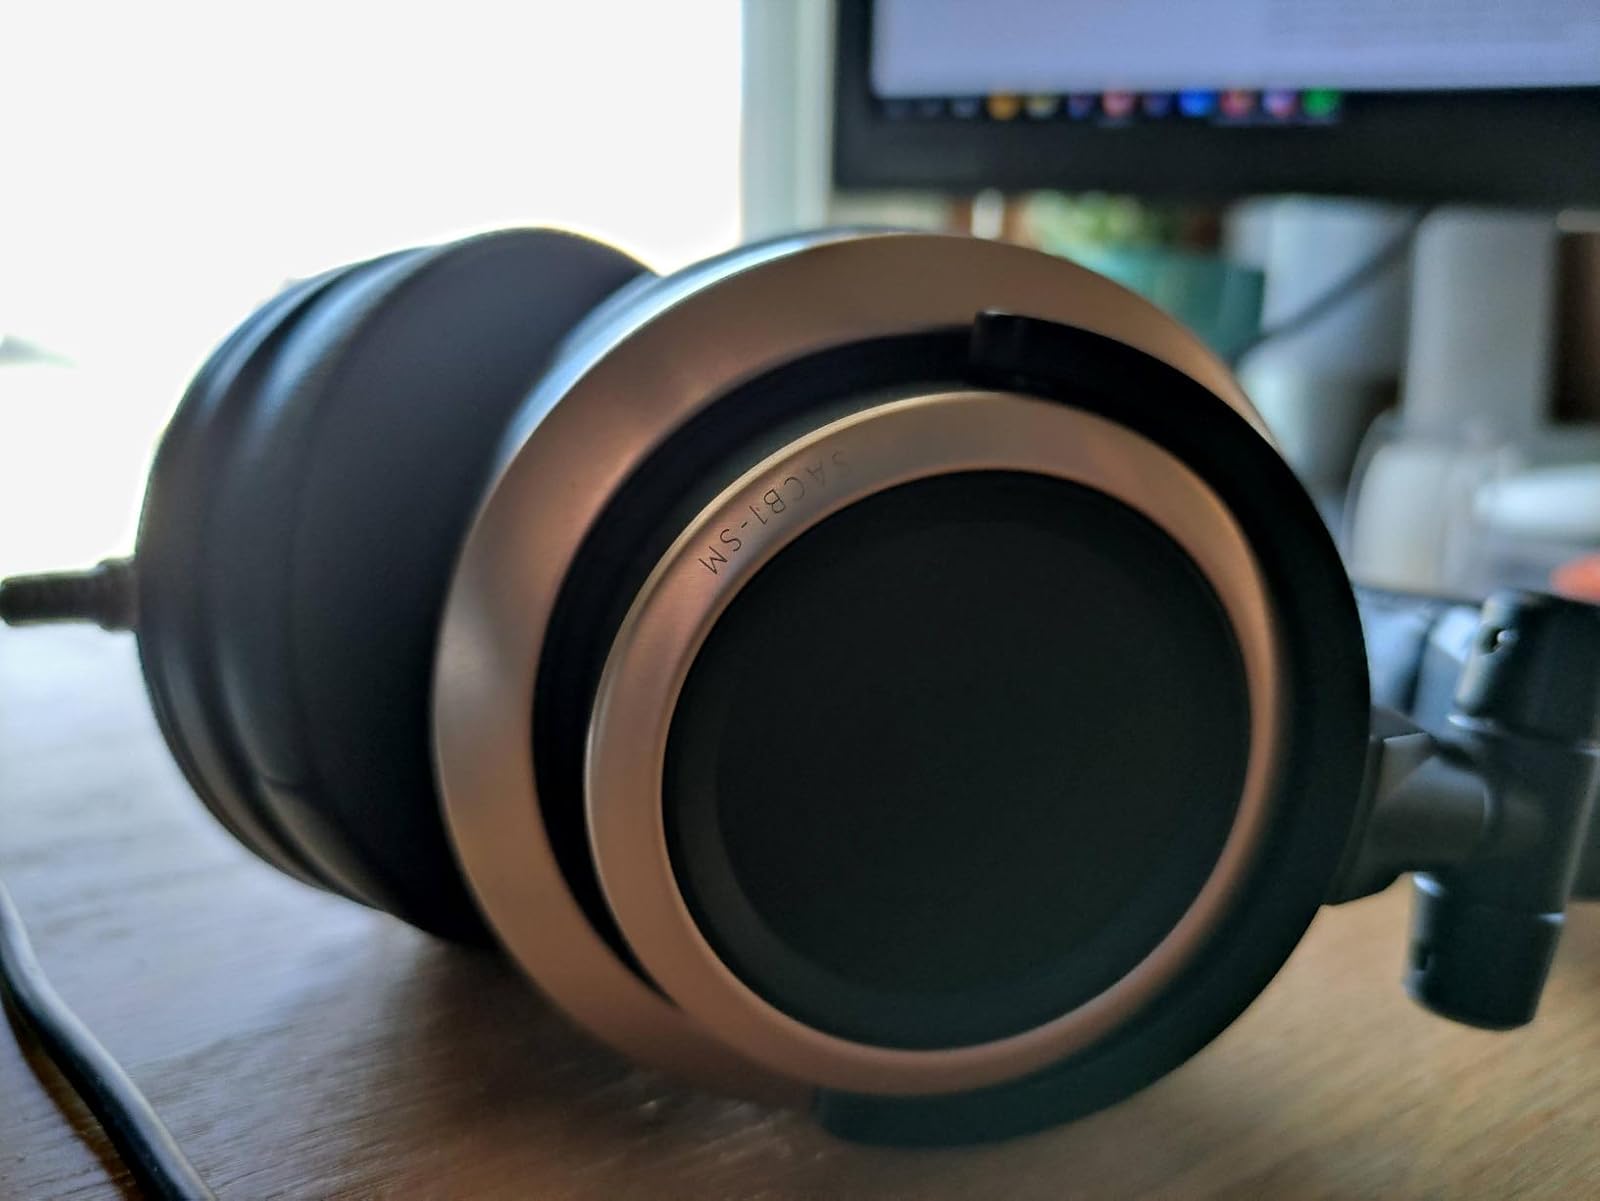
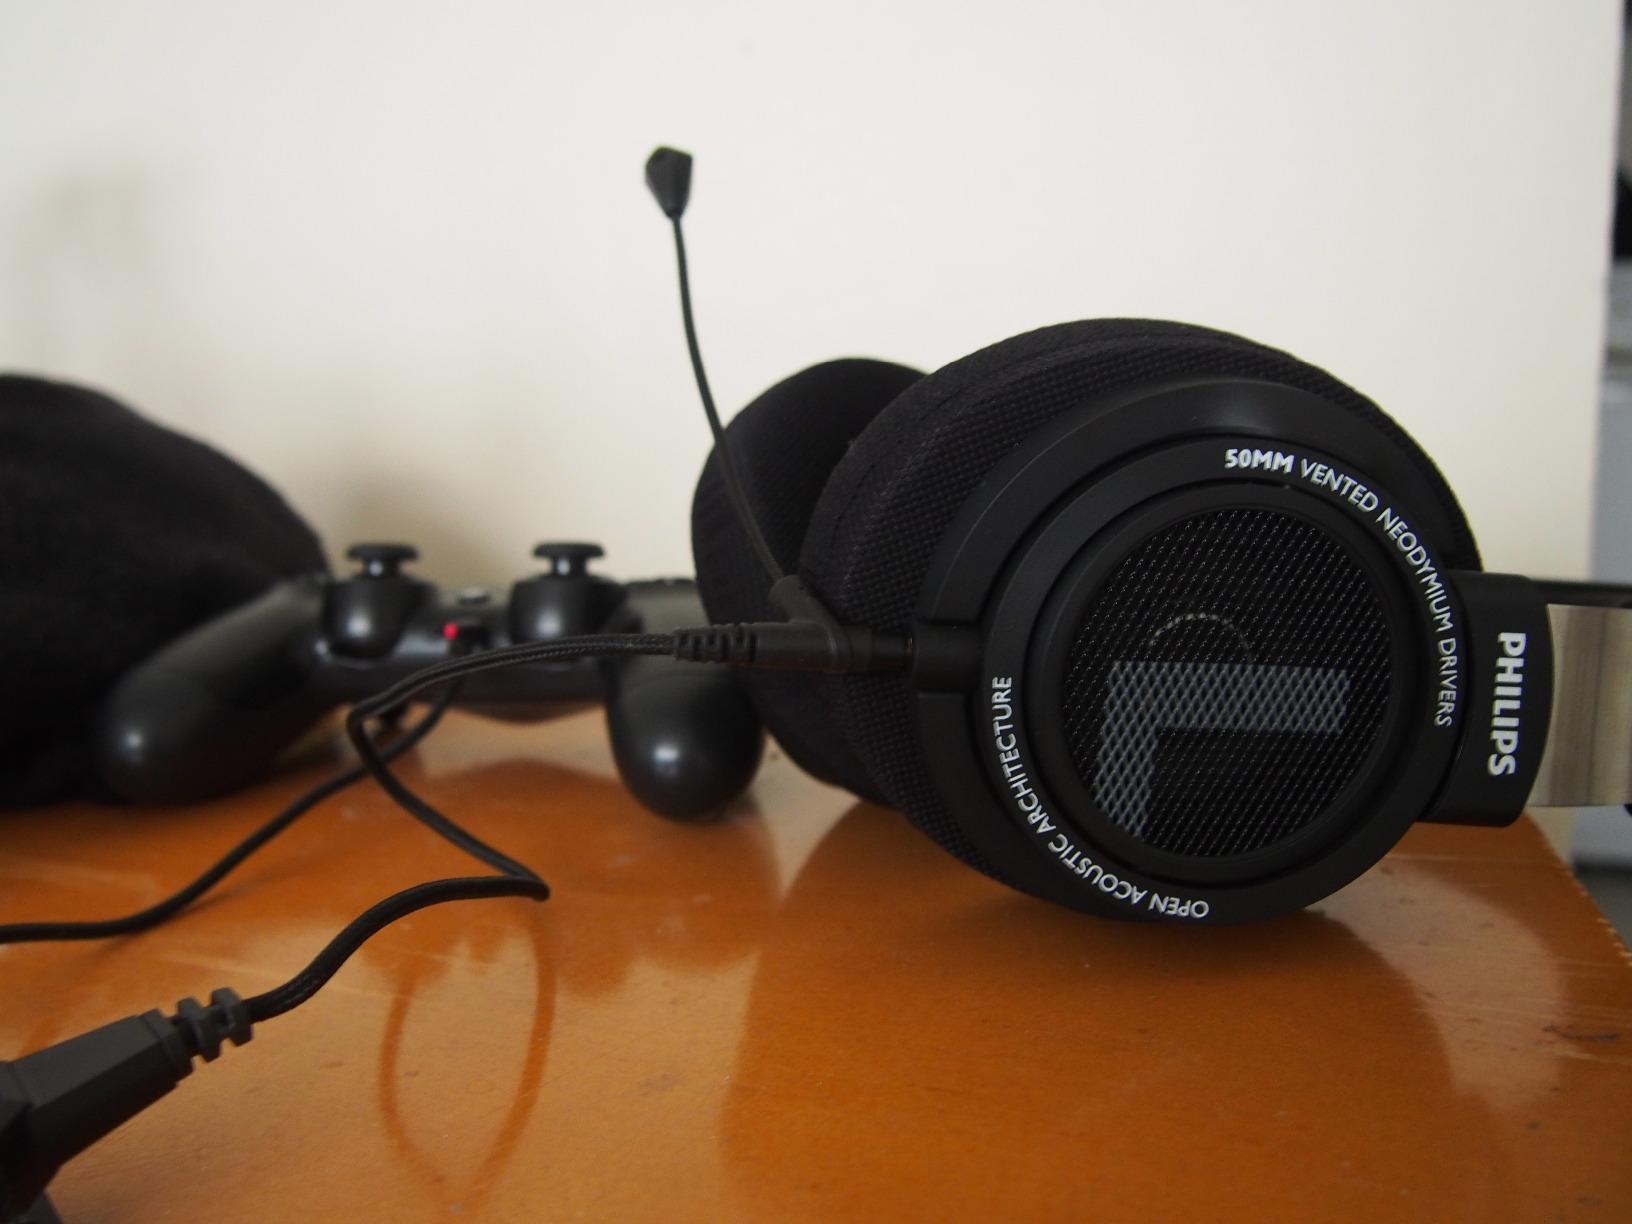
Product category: headphones
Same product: no